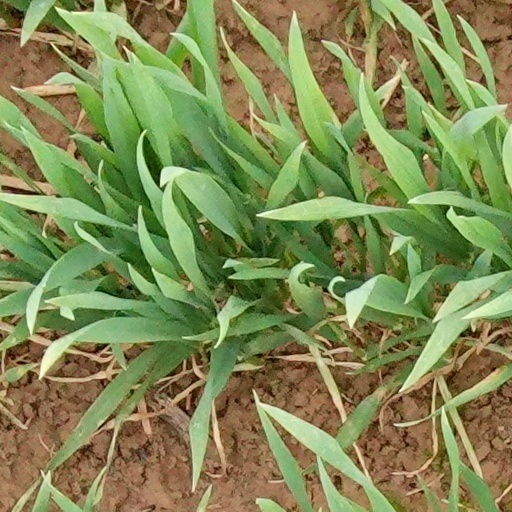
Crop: wheat